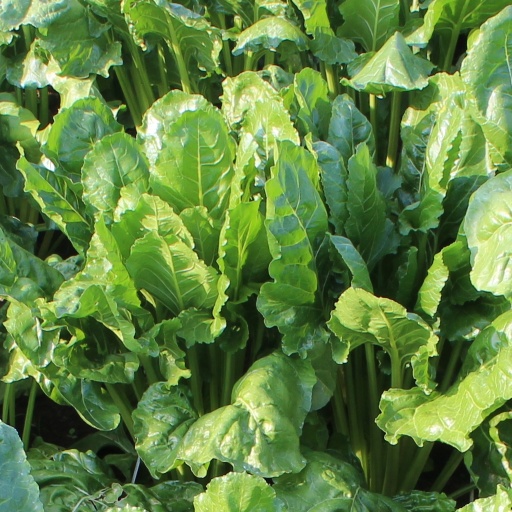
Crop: sugar beet